Friedrich Schwinge

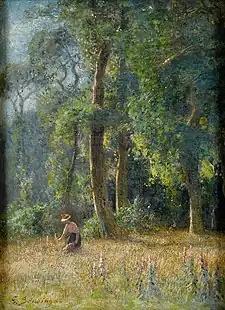
The Flower Meadow

A memorial exhibition and sale was held the following month. The borough of Altona purchased a statue of a shepherd that was intended for his grave, and placed it in a city park. A street in Hamburg's Groß Flottbek district was named after him. In addition to his painting, he accepted some students; mostly schoolgirls. A few would become well known, such as , , Emmi Walther, and Mary Warburg.